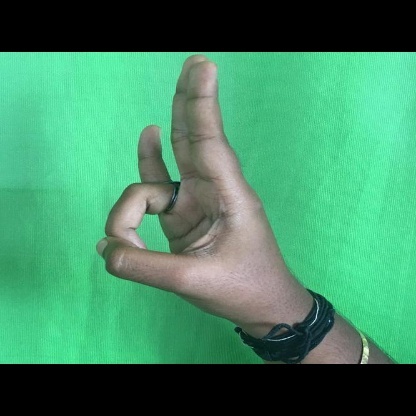
Mudra: Mayura